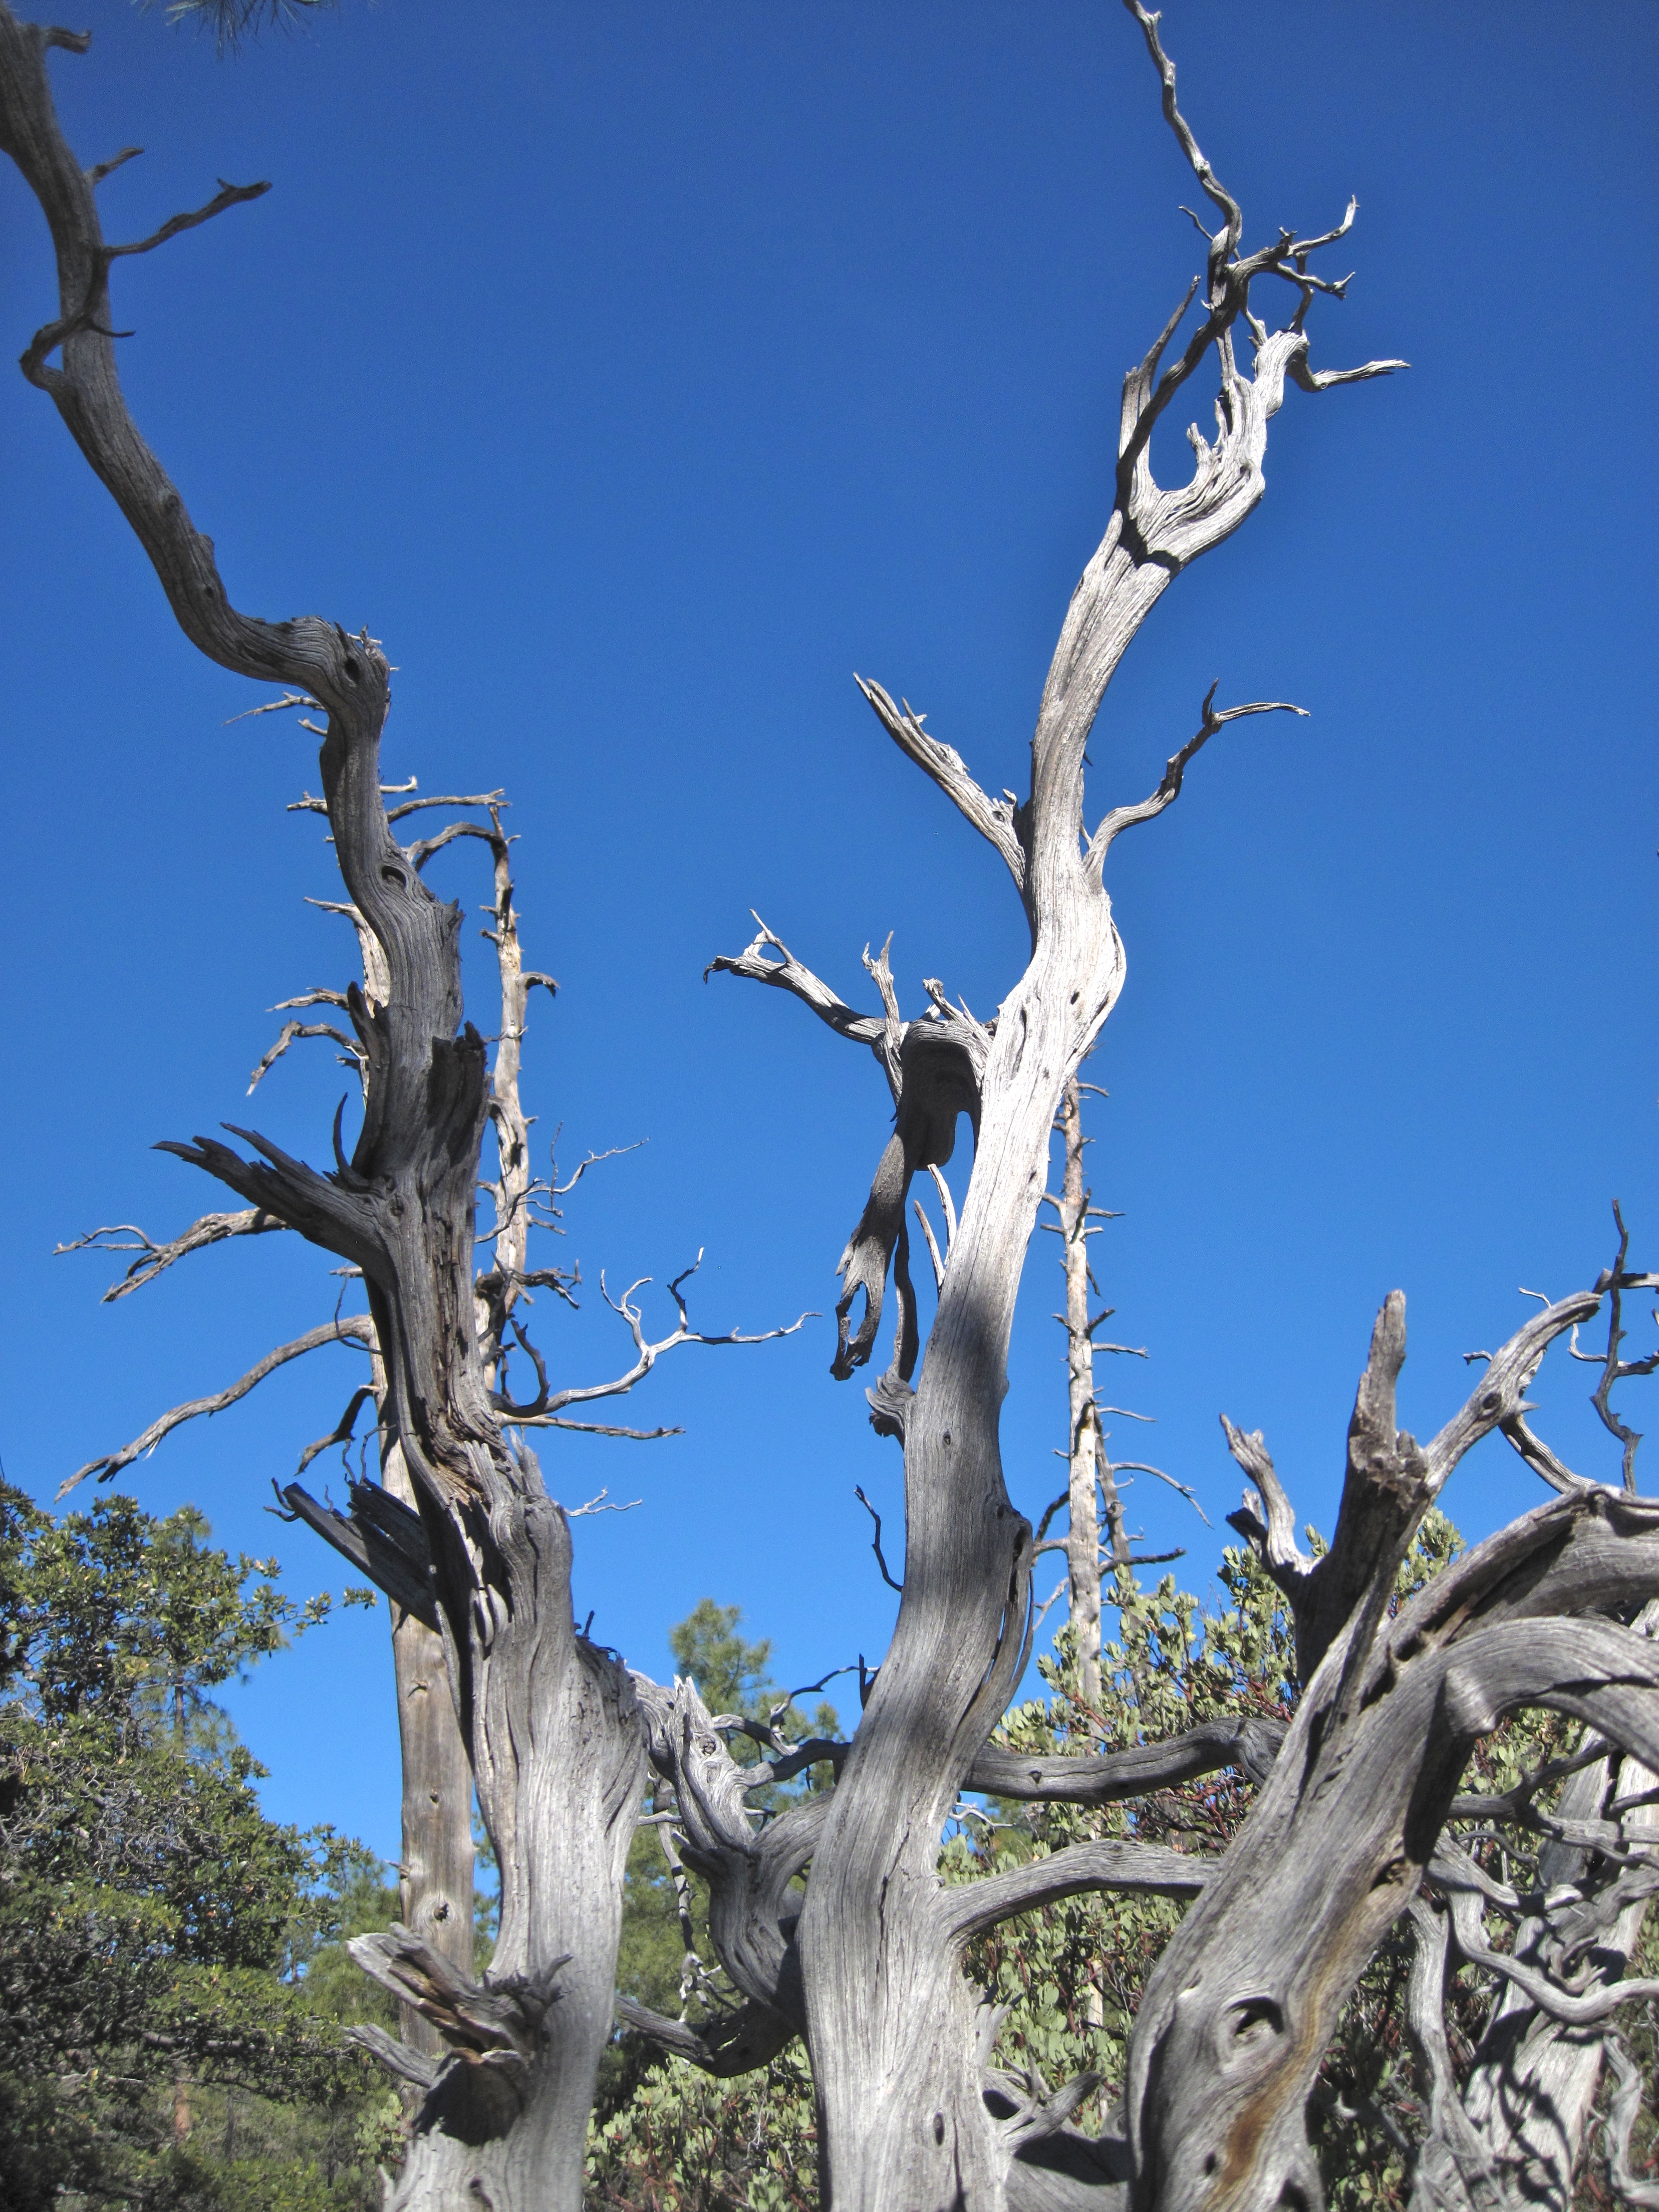
tree, nature, branch, plant, leaf, flower, spring, flora, sculpture, woody plant